Benjamin Fletcher

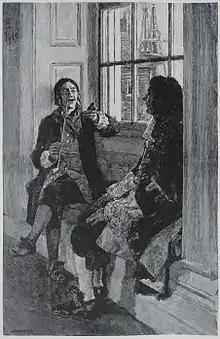
"Sea Robbers of NY" Howard Pyle: "Harper's Magazine", November 1894

Fletcher was the son of William Fletcher and Abigail Vincent. His father was killed in 1643 during the Siege of Gloucester in the First English Civil War.